Cuauhtémoc Moctezuma Brewery

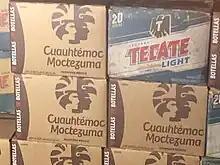
Cuauhtémoc Moctezuma

Tecate and Tecate Light are popular pale lagers named after the city of Tecate, Baja California, where they were first produced in 1943. Originally brewed by a local company, Tecate was acquired by Cuauhtémoc Moctezuma in 1955. Tecate is sold in both distinctive red and blue aluminium cans and in twist-top bottles. Tecate Light was launched in 1992 by Héctor Emilio Ayala, who was the project manager.